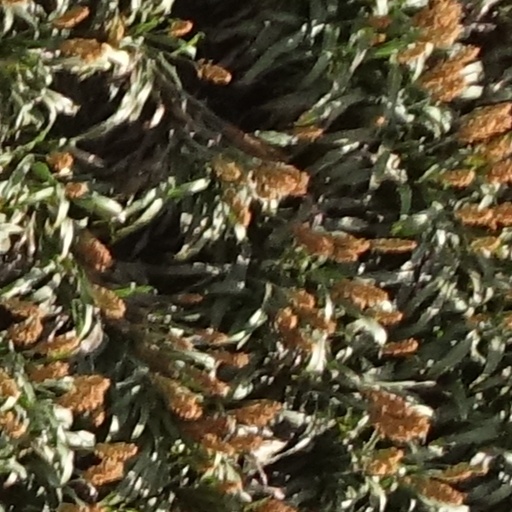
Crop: sorghum